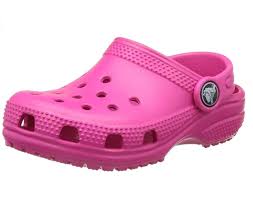
Label: Clog